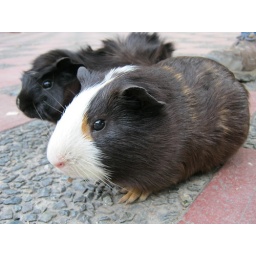
Two cute animals competing in a race